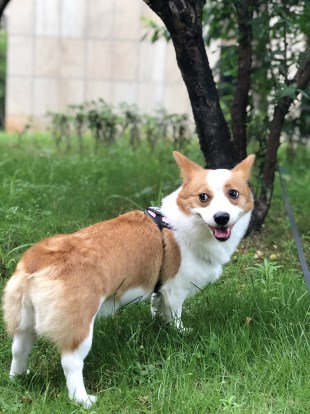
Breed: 2909-n000116-Cardigan